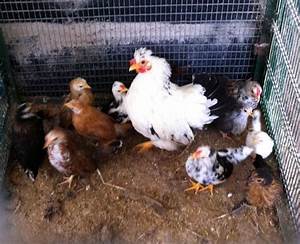
Label: gallina